Stock, Wiltshire

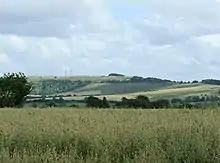
Farmland including part of Stockstreet Farm

Stock is a small settlement and former ecclesiastical parish, now part of Heddington civil parish, in the ceremonial county of Wiltshire, England. It lies about south of the town of Calne.